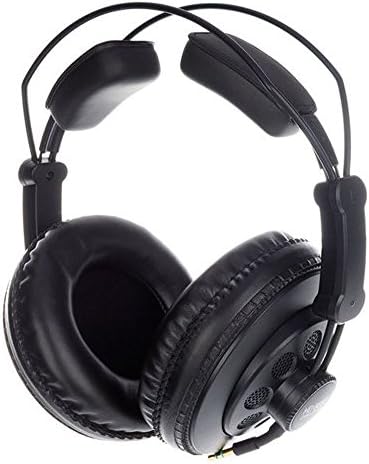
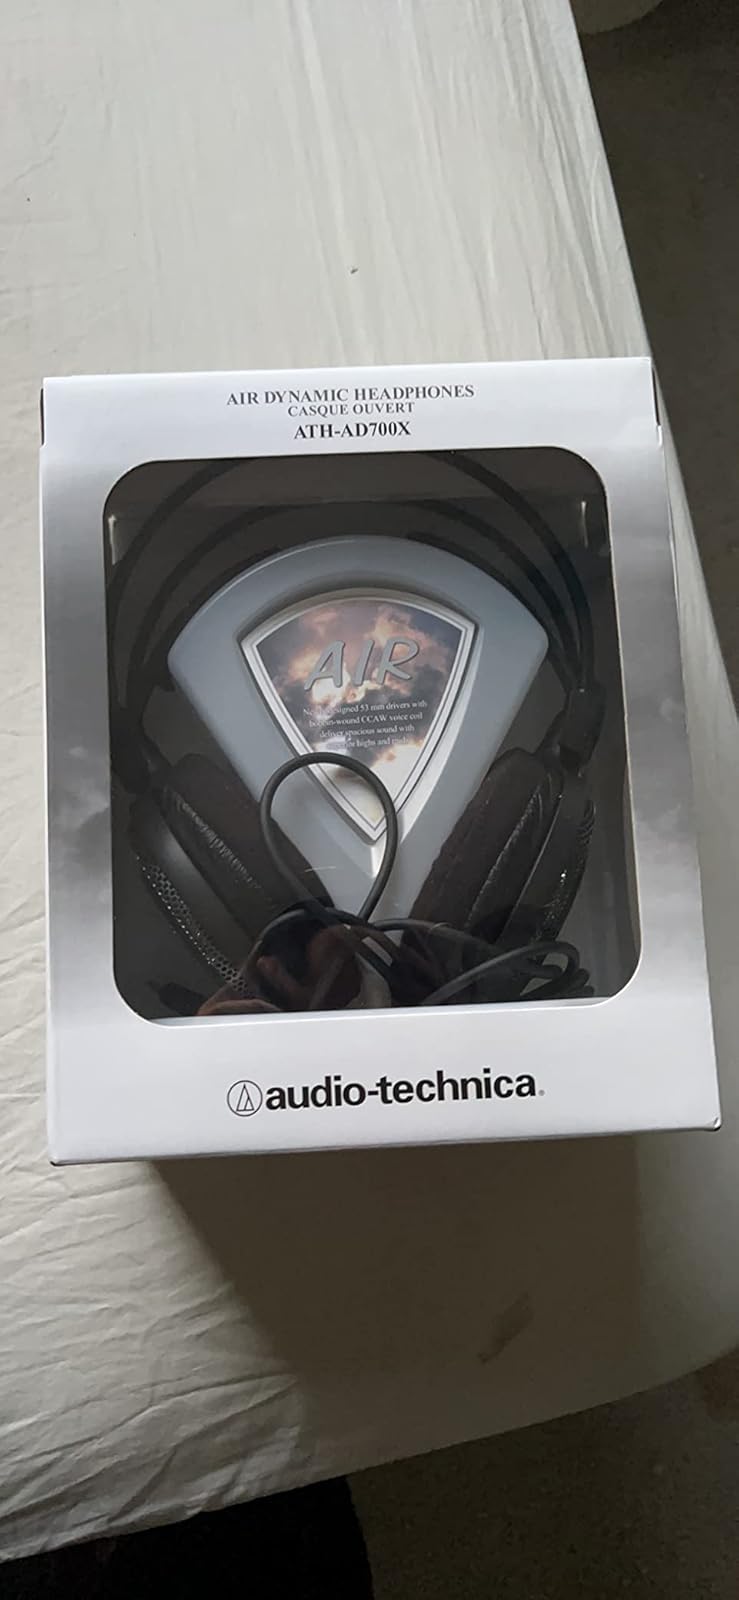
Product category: headphones
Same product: no